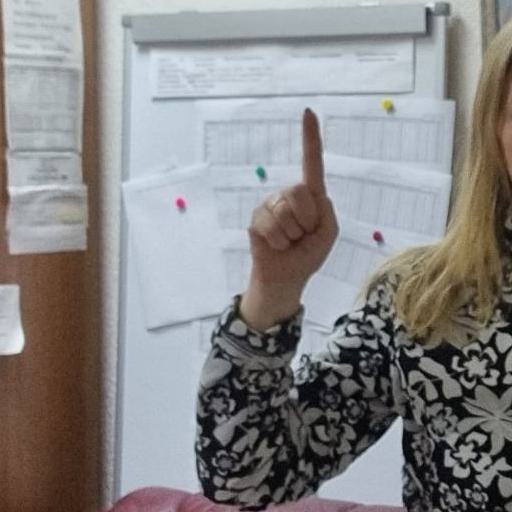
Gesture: one